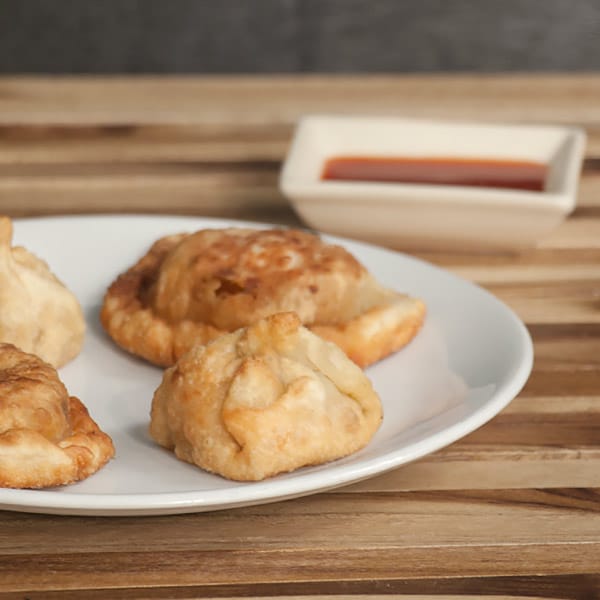
Dish: momos